Worthington Mower Company

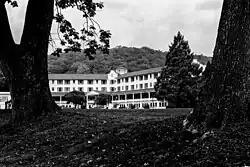
Shawnee Inn, originally the Buckwood Inn

The first Worthington gang mower was three-wheeled, pulled by horses with their hooves covered in leather to prevent damage to the grass.